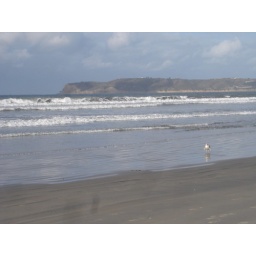
The bird chillin' in the waters of the beach in the back of the Hotel Del Coronado